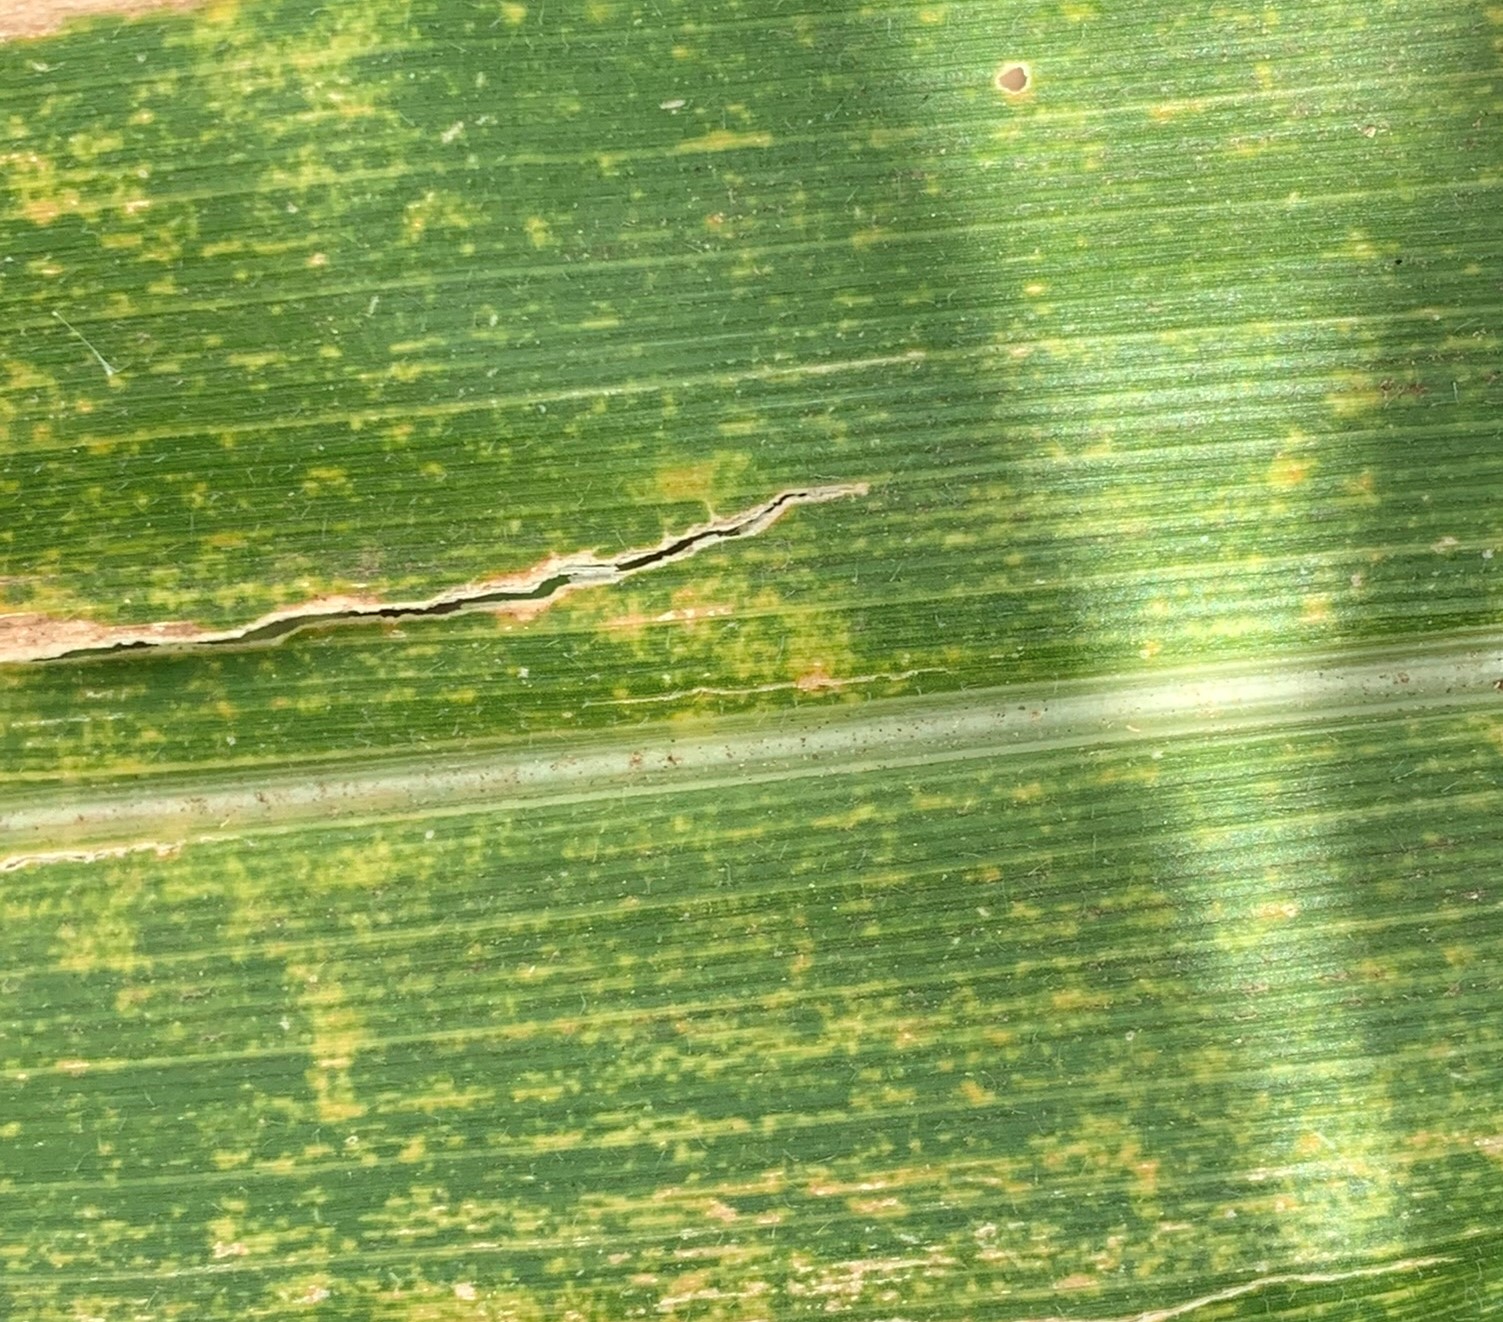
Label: MLN